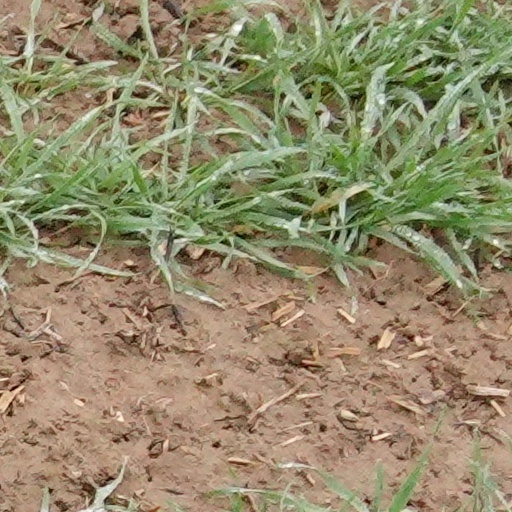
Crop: wheat